Chikyū

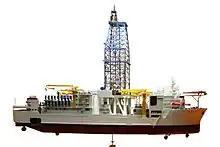
"Chikyū" 1:100 scale model at the Smithsonian's National Museum of Natural History

The D/V "Chikyū" is featured and plays a pivotal role in the 2006 film "Sinking of Japan".